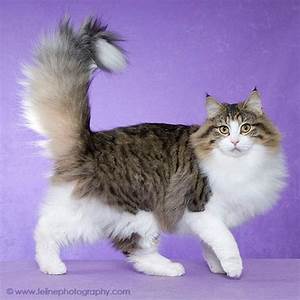
Label: gatto